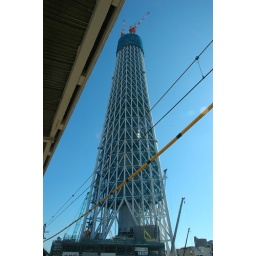
Tokyo sky tree under construction in Tokyo Sumida Ward Mukaishima, Japan.